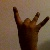
The image shows a hand gesture representing the number 8 in Indian Sign Language.